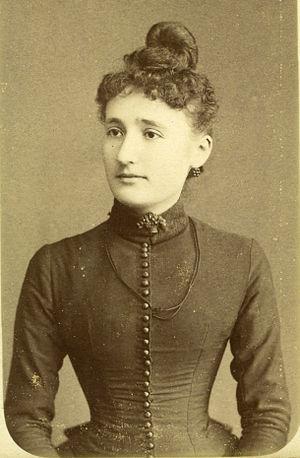
Portrait Claire Mohant (1851 - 1919)
Claire Mohant, née à Nancy le 2 avril 1851 et décédée à Toulouse le 30 décembre 1919, est une scientifique française. Botaniste très influente à son époque, elle a contribué à de nombreuses recherches et découvertes dans le domaine génétique et botanique, notamment sur les formes fractales végétales. Elle a aussi porté beaucoup d'intérêt aux travaux de ses contemporains du milieu artistique nancéien, en plein effervescence, comme on sait, avec l'émergence du mouvement de l'École de Nancy.
Cette page concerne les événements qui se sont produits durant l'année 1851 en Lorraine.